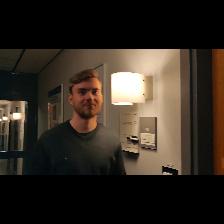
Label: Human